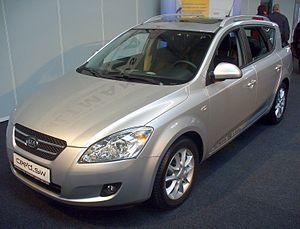
La cee'd est une berline compacte 5 portes du constructeur automobile sud-coréen Kia, conçue à Francfort pour le marché européen. En 2007, son nom s'écrit « cee'd » pour les deux premières générations et signifie « Communauté Économique Européenne et Design ». Elle est remplacée pour sa troisième génération par la Kia « Ceed » à partir de 2018, qui signifie dorénavant « Community of Europe with European Design ».